White Bay Power Station

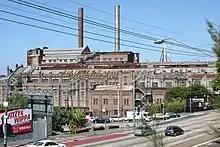
From Victoria Road

White Bay Power Station boasted an interesting mixture of equipment, including 25 Hertz and 50 Hz alternators, mostly from British manufacturers.